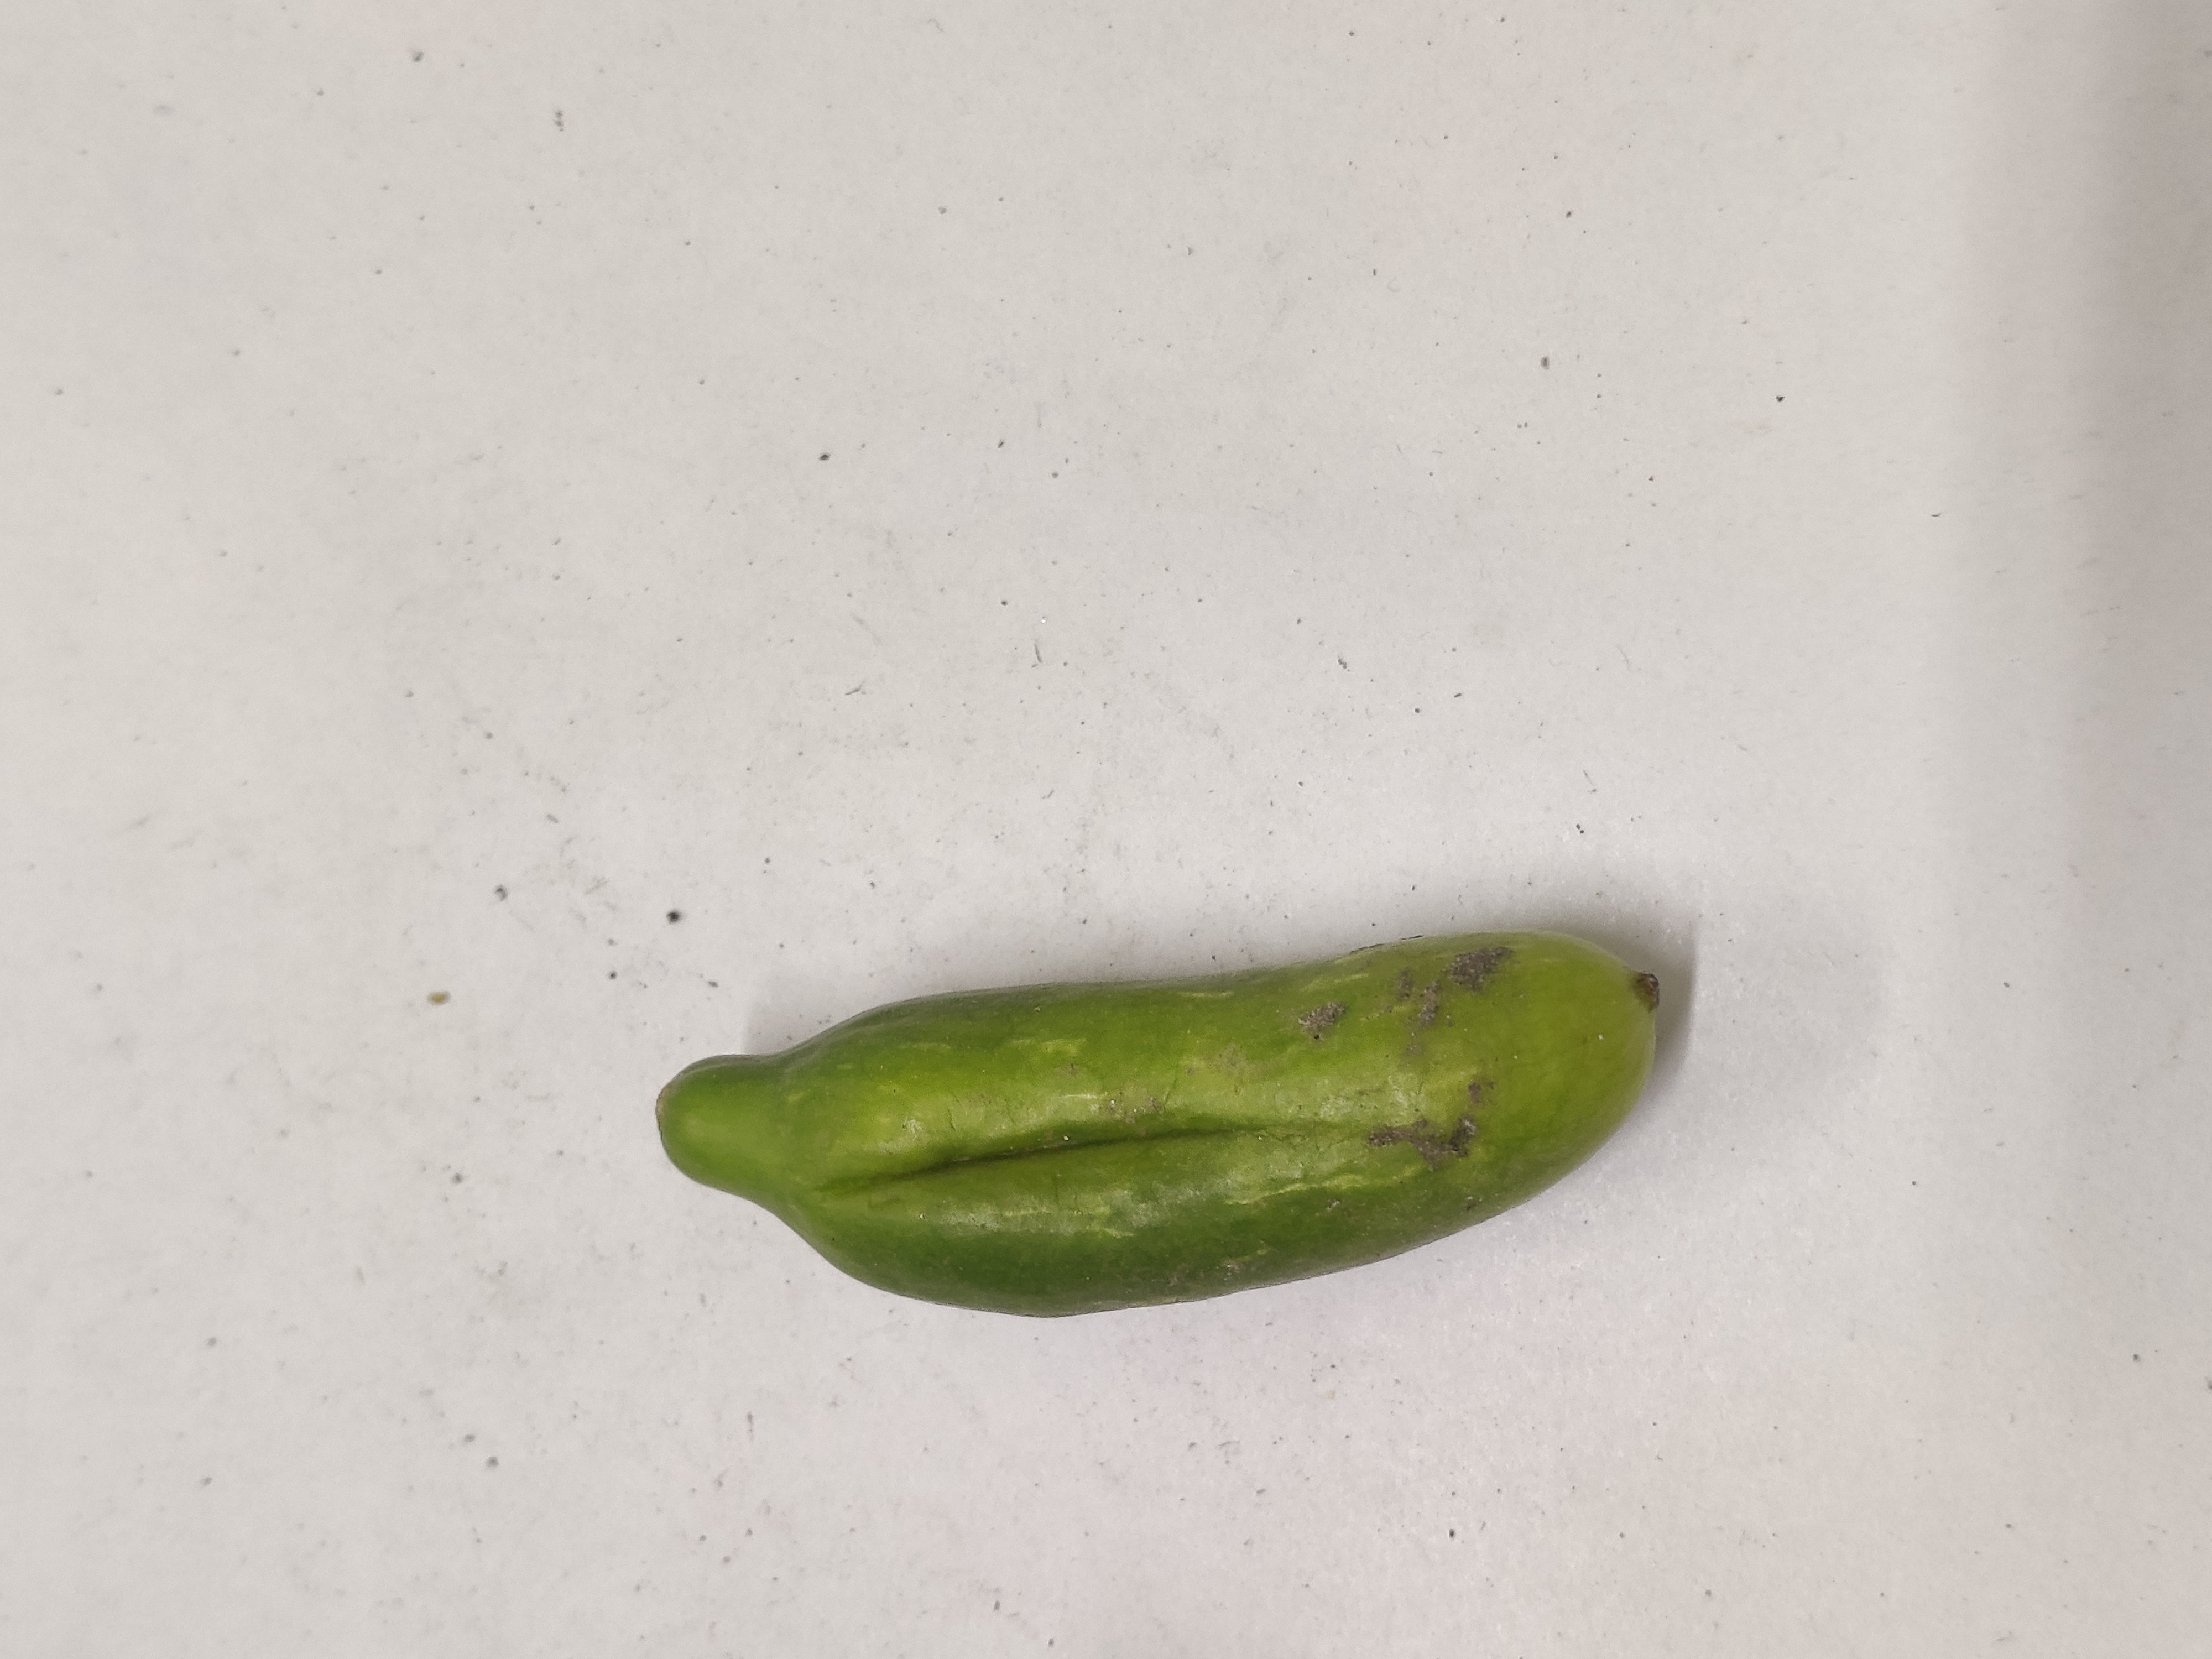
Crop: Ivy Gourd
Condition: Severely Damaged